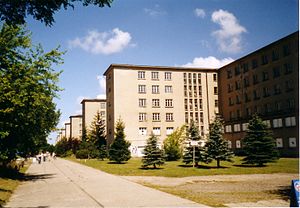
Prora
"""Koloss von Prora"" eller Kolossen på Rügen"
Prora var et enormt ferieanlæg og badehotel opført af nazisterne på Tysklands største ø Rügen. Anlægget, der ligger cirka 150 meter fra Østersøen, blev bygget 1936-1939 som en del af Kraft durch Freude -programmet. Otte identiske seks-etagers hotelblokke nåede at blive bygget, men aldrig taget i brug. Anlægget er interessant og kan også ses som en forløber for industrialismens masseturisme.